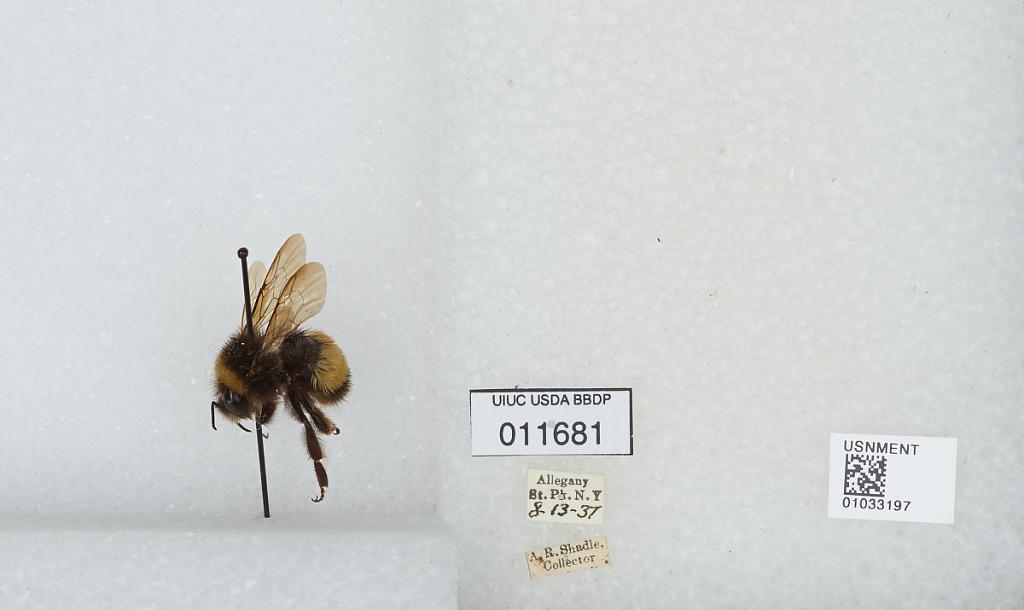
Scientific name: Bombus (Bombus) terricola Kirby
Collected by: A. Shadle
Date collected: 1937-8-13
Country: United States
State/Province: New York
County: Cattaraugus
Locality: Allegany State Park
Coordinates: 42.0997, -78.7492